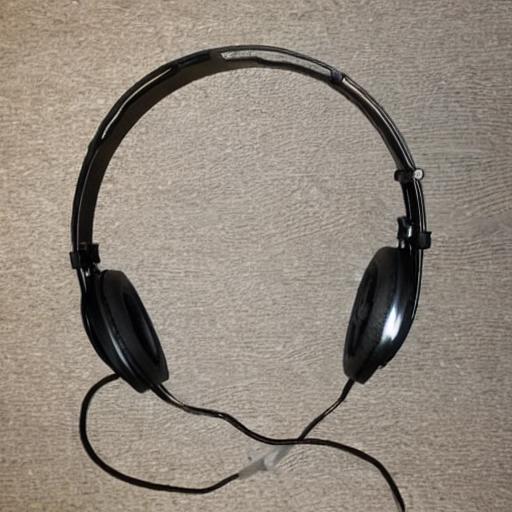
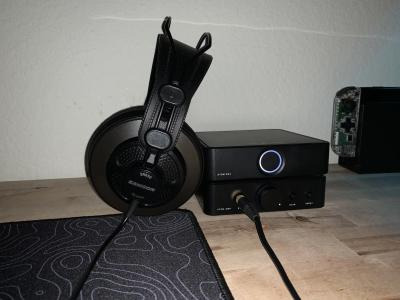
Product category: headphones
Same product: no